Replay review in gridiron football

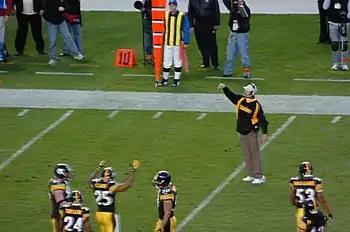
Bill Cowher, then head coach of the Pittsburgh Steelers, throws the red challenge flag (visible in the upper left corner of the picture), indicating his desire to challenge the officials' ruling.

The NFL first adopted a limited Instant Replay system in 1986. It remained in place through 1991. The current system was put into use in 1999, adding the opportunity to "challenge" on-field calls of plays. The current system mirrors a system used by the now defunct USFL in its final season, 1985. Each coach is allowed two opportunities per game to make a "coach's challenge". Beginning in 2004, the rule was amended to award a third challenge if both of the original two challenges were successful. A subsequent amendment in 2024 revised the rule further, allowing a third challenge if at least one of the original two challenges is successful.